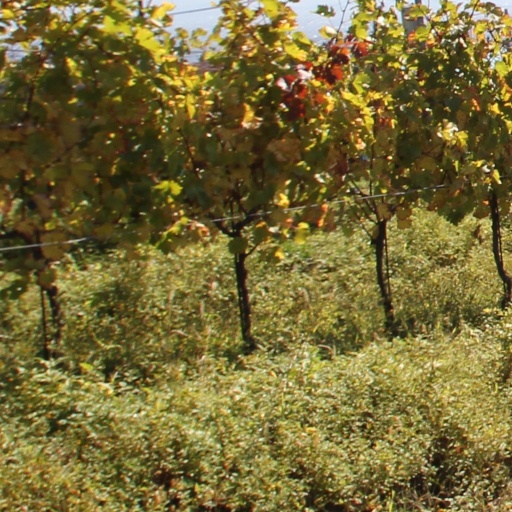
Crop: grape